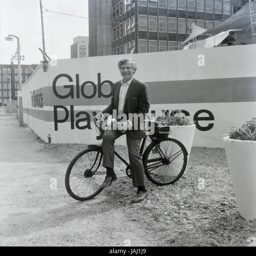
actor on his bicycle outside his proposed site for building function